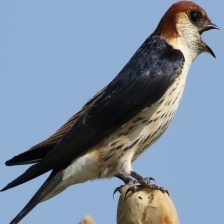
Species: STRIPPED SWALLOW
Scientific name: CECROPIS ABYSSINICA